Love (1991 Indian film)

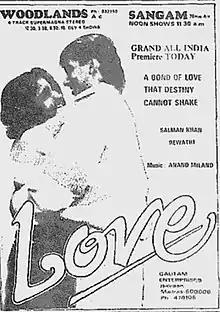
Theatrical release poster

Love is a 1991 Indian Hindi-language romance film directed by Suresh Krissna, starring Salman Khan, Revathi (in her Hindi debut) in the lead roles. It is the remake of Suresh Krissna's Telugu film "Prema" (1989). It could not repeat the success of the original and ended up as an average grosser. The makers changed the tragic climax from the original film to one with a happy ending. This movie is also remembered for the romantic song "Saathiya Tune Kya Kiya".